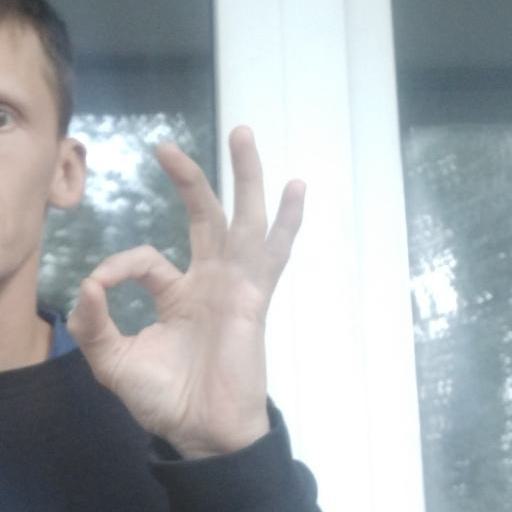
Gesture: ok